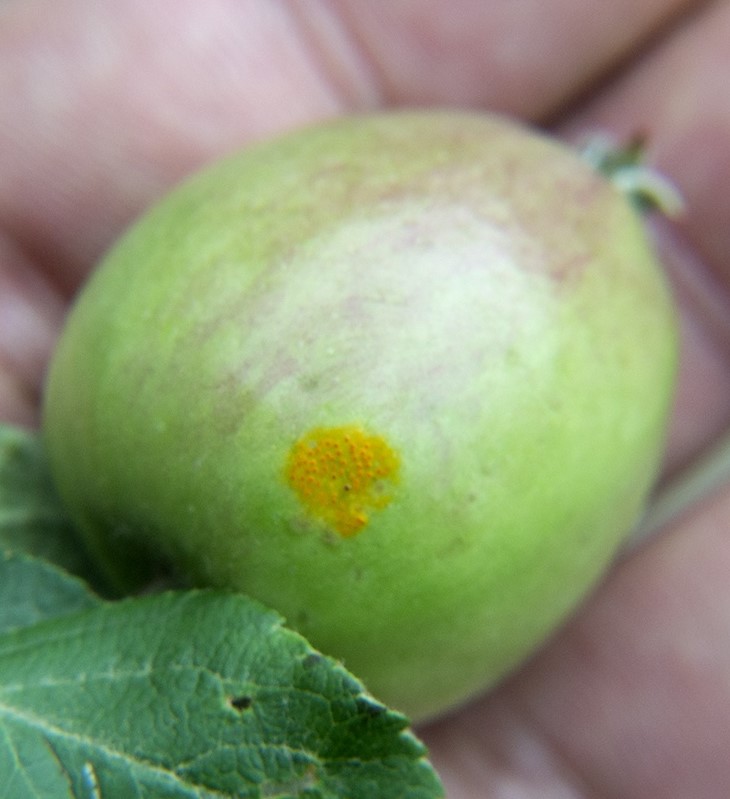
Plant: Apple
Disease: apple rust